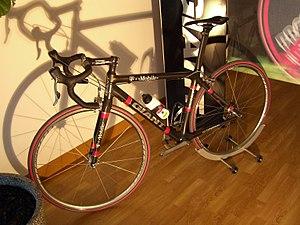
Giant est une marque de vélos taïwanaise créée en 1972, produisant une large gamme de bicyclettes : des VTT, des bicross, des VTC, des vélos de route, ainsi que des vélos électriques.